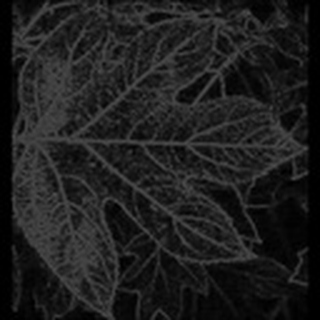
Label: healthy_cotton